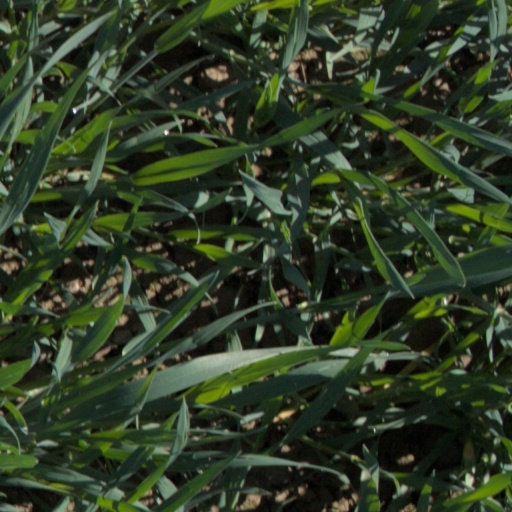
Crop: wheat